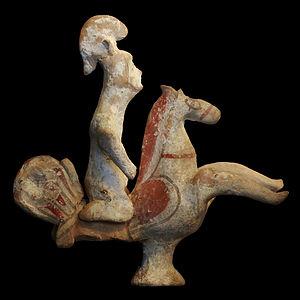
Guerrier chevauchant un hippalectryon
L’hippalectryon ou hippalektryon est une créature hybride fantastique de la Grèce antique. Sa partie antérieure est celle d'un cheval et sa partie postérieure celle d'un coq, ailes, queue et pattes comprises. Il porte un plumage jaune ou roux selon les traductions. Les mythes et légendes qui pourraient lui être rattachés restent inconnus.